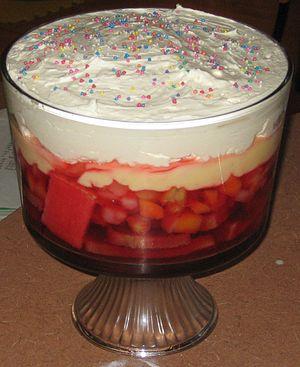
Le trifle est un dessert anglais, fait avec de la crème pâtissière, des fruits, de la génoise, du jus de fruits ou de la gélatine, et de la crème fouettée. Ces ingrédients sont généralement disposés en couches superposées.